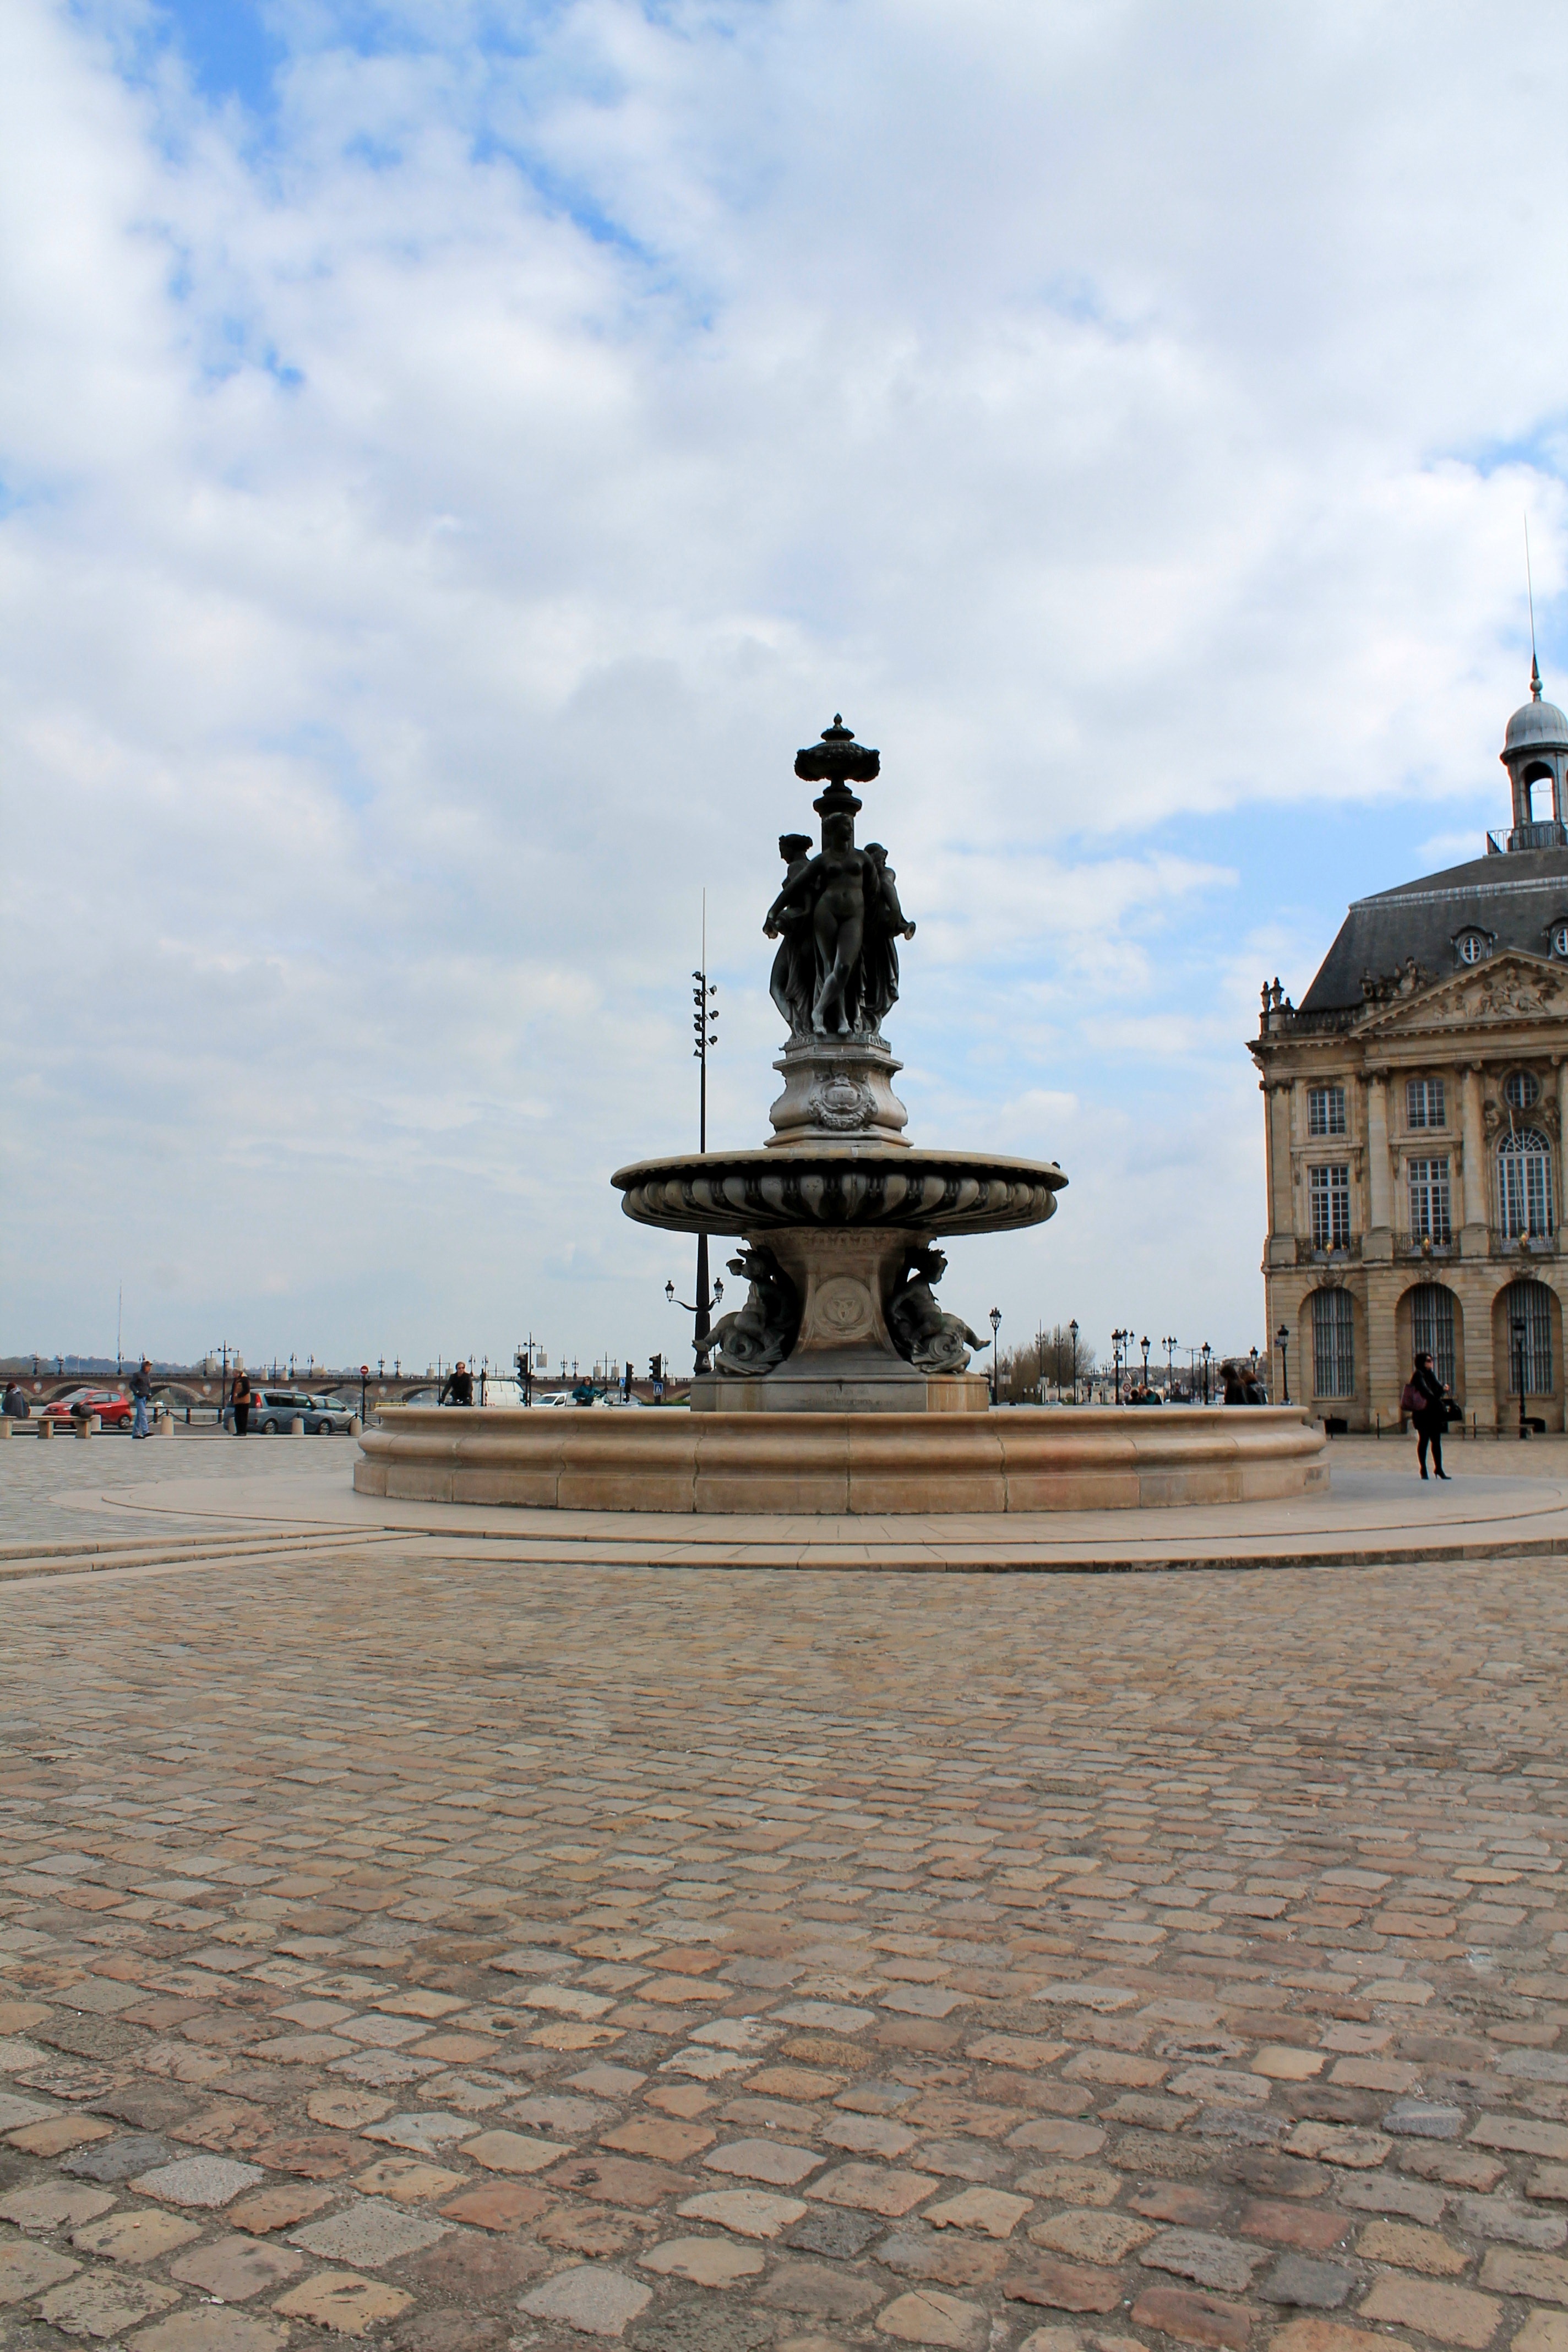
sea, architecture, sky, city, monument, travel, france, statue, tower, landmark, tourism, art, bordeaux, culture, history, piazza, square of the bag